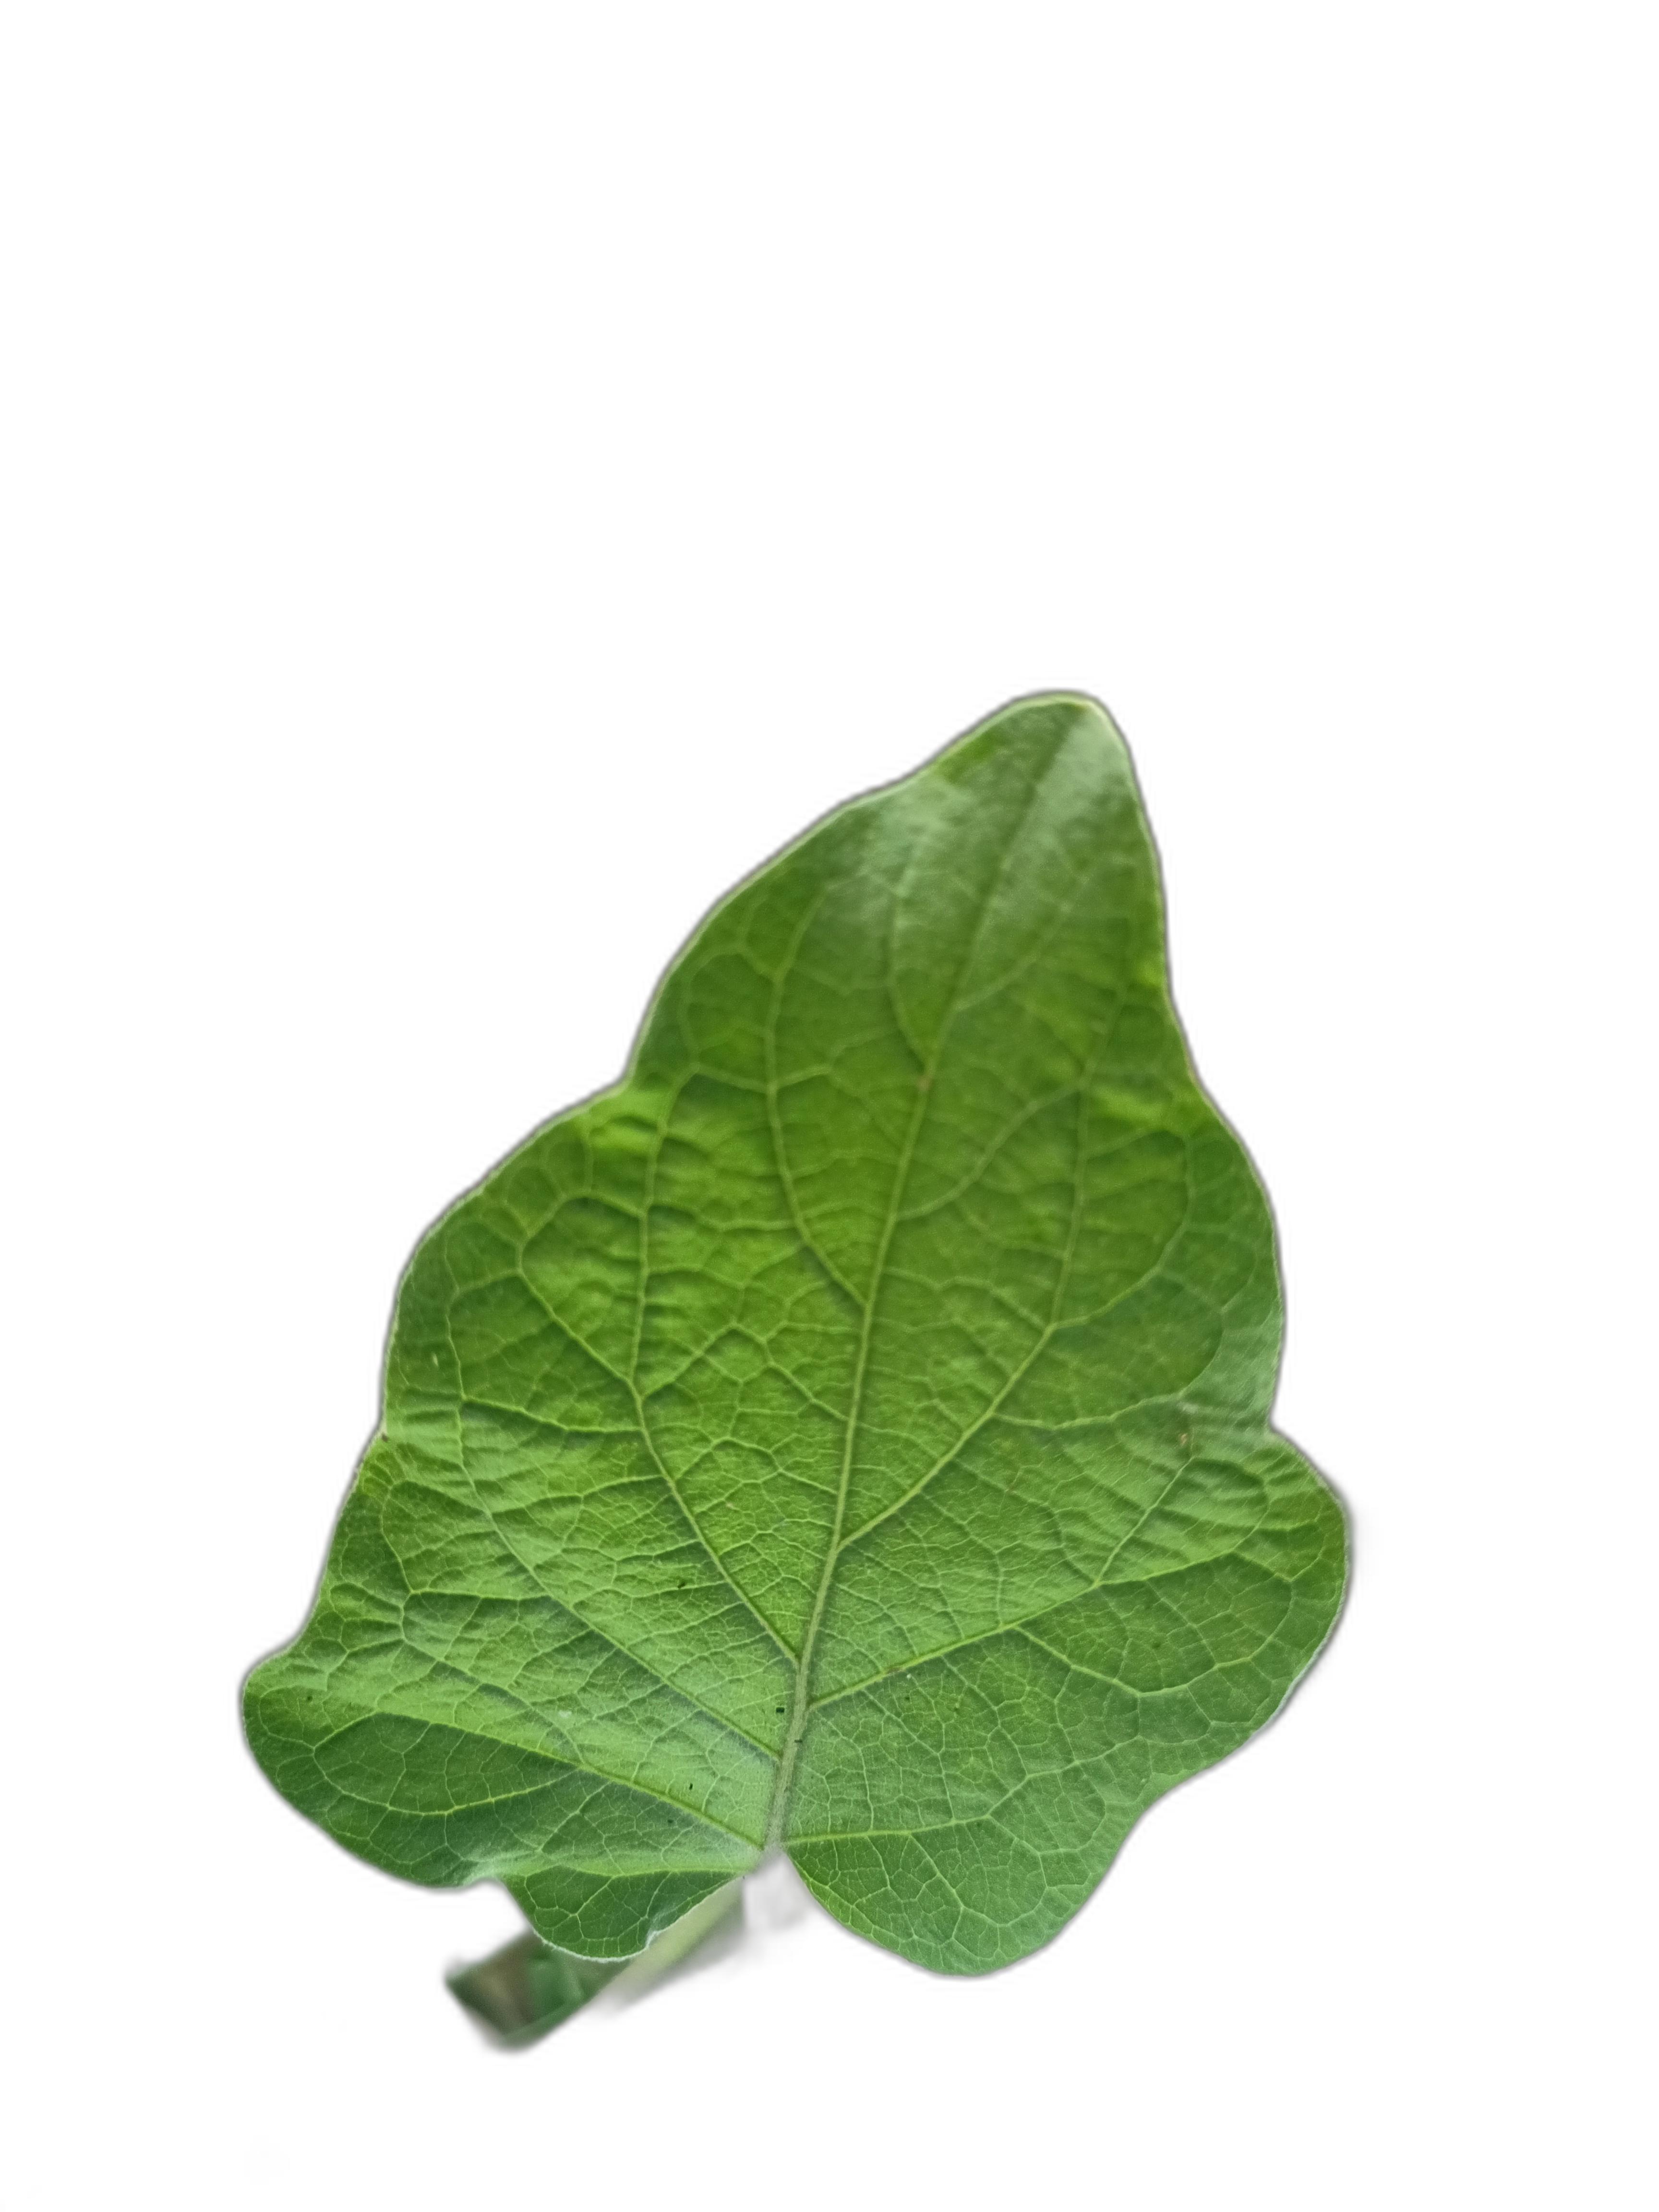
Label: Healthy Leaf